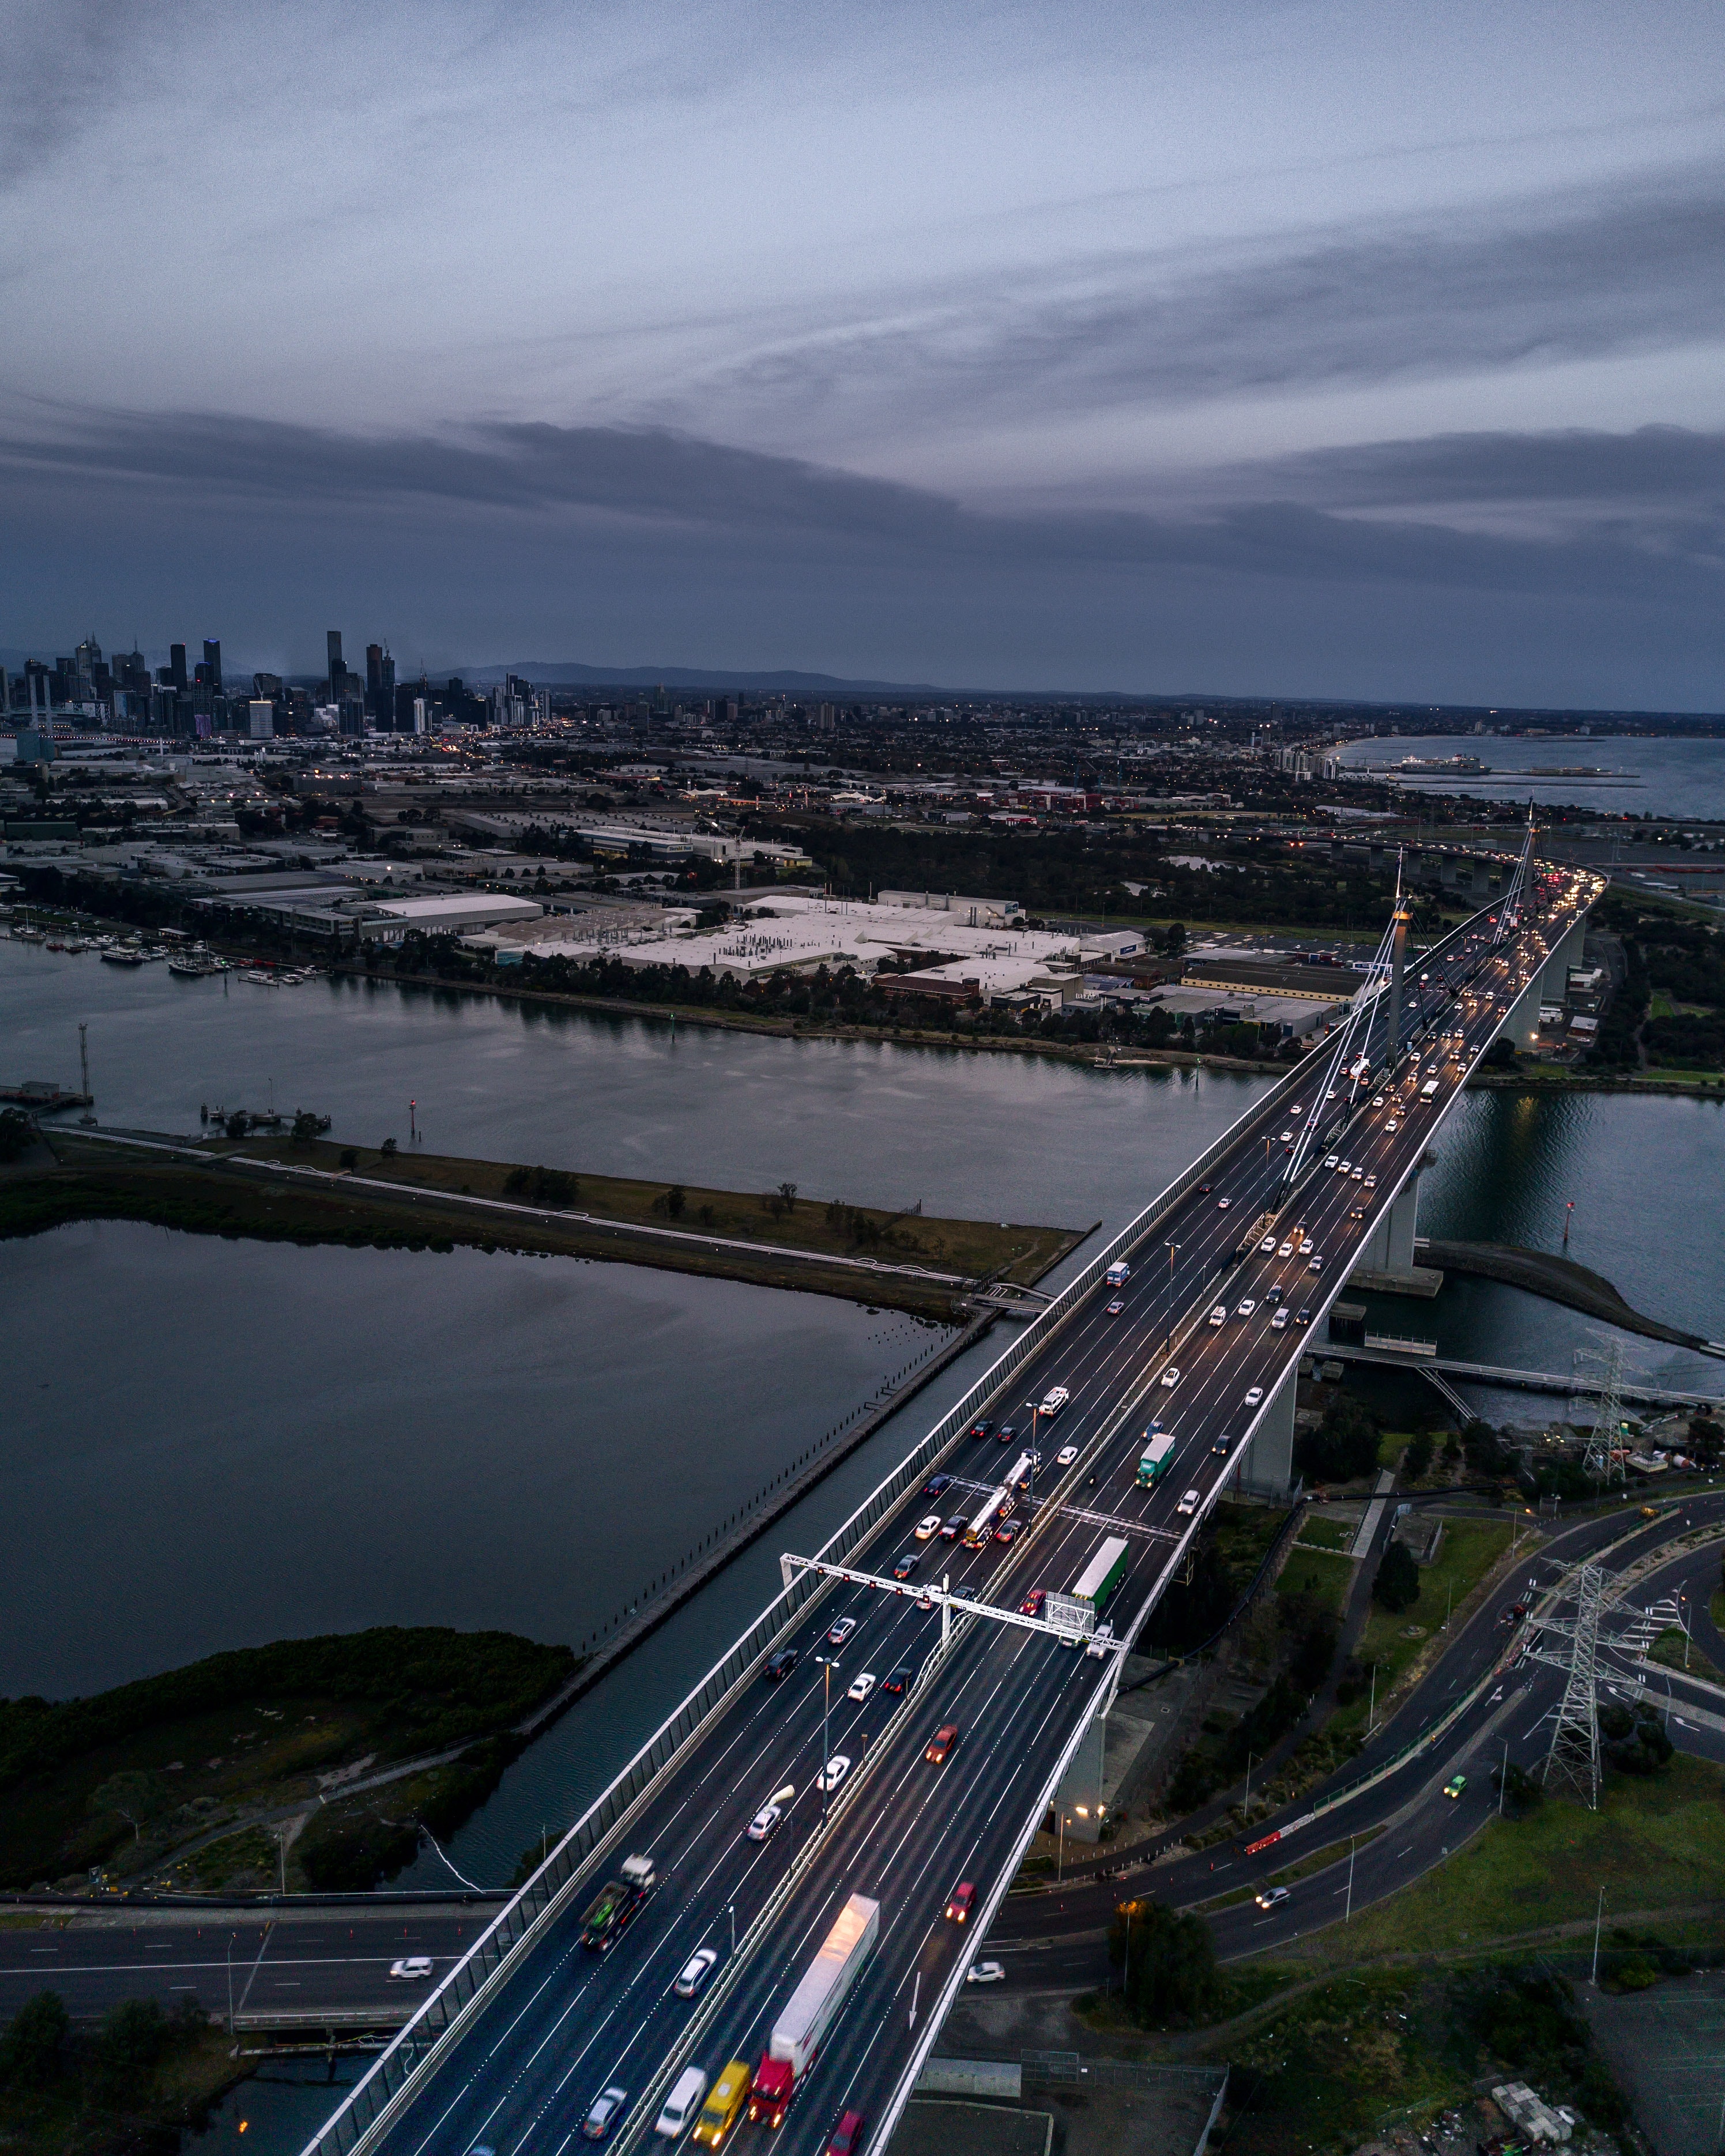
aerial photography, waterway, bridge, bird's eye view, urban area, metropolitan area, road, sky, city, cityscape, infrastructure, fixed link, highway, metropolis, horizon, sea, river, water, controlled access highway, cloud, skyline, water resources, suspension bridge, evening, cable stayed bridge, extradosed bridge, channel, inlet